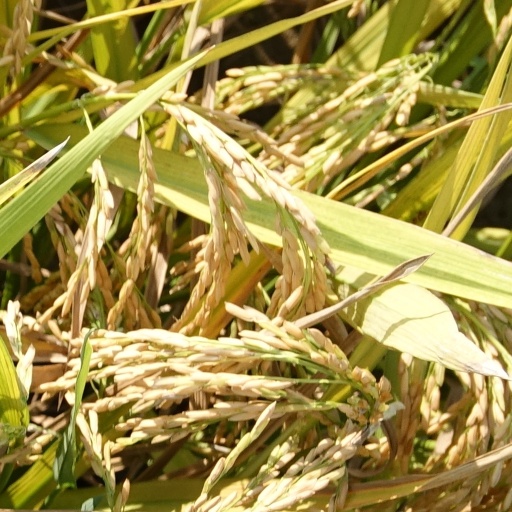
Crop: rice